Cobalamin biosynthesis

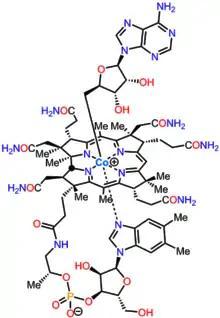
Adenosylcobalamin

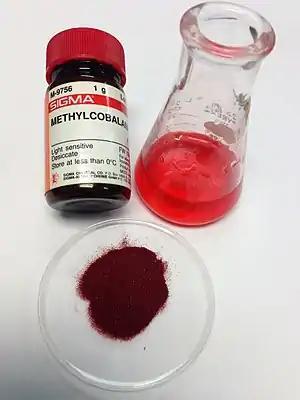
Methylcobalamin, another biologically active form. The dark red crystals dissolve in water giving cherry-colored solutions.

Cobalamin biosynthesis is the process by which bacteria and archea make cobalamin, vitamin B. Many steps are involved in converting aminolevulinic acid via uroporphyrinogen III and adenosylcobyric acid to the final forms in which it is used by enzymes in both the producing organisms and other species, including humans who acquire it through their diet.